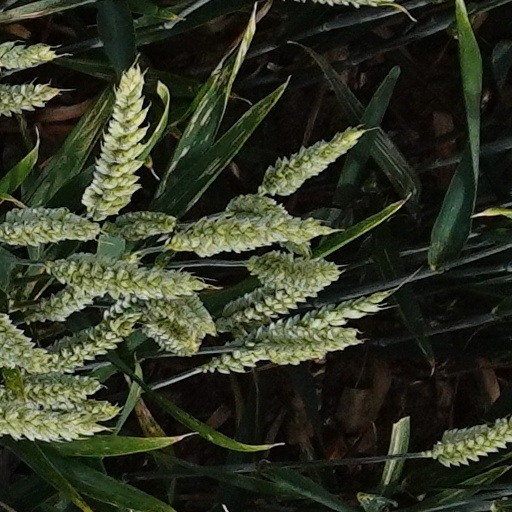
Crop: wheat